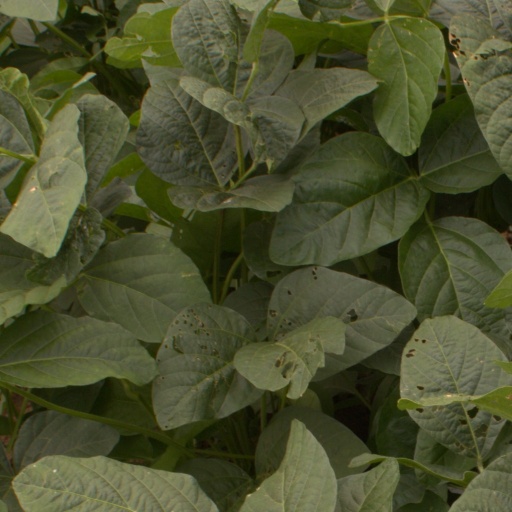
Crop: soybean